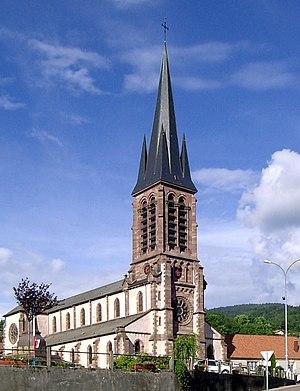
L'église Saint-Maurice à Saint-Maurice-sur-Moselle
Saint-Maurice-sur-Moselle est une commune française de montagne située dans le département des Vosges et le Massif montagneux éponyme en région Grand Est.